Gampaha

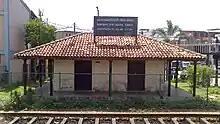
Henarathgoda old railway station. Currently this building has been recognised as archaeological protected monument in Gampaha.

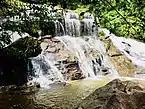
Goraka Ella Waterfall

Pundit Wickramarachchi found the first Ayurveda College of the country - "Sri Lanka Siddhayurveda Vidyalaya" in 1929 closer to Yakkala. "Gampaha Wickramarachchi Ayurveda Vidyalaya (Incorporation) Act No. 30 of 1982" established the college as a national institute for Ayurveda education. From 1 March 1995 the institute was recognized as Gampaha Wickramarachchi Ayurveda Institute and was affiliated to the main university stream of the country Under University of Kelaniya. The institute offers "Bachelor of Ayurveda Medicine and Surgery" (BAMS) diploma and the practitioners are distinguished around the country as "Gampaha Ayurvedic Physicians". Rules for the regulation of the professional conduct of Ayurvedic physicians have been approved by the Minister of Health and gazetted in June 1971.